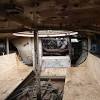
Label: MT_LB